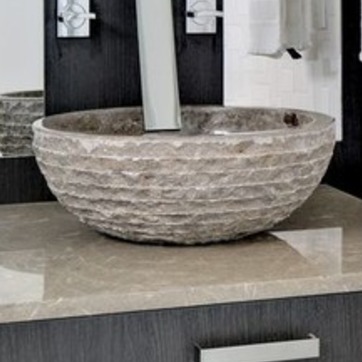
Material: ceramic